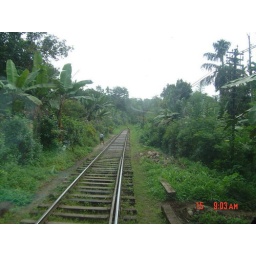
501-SriLanka-Elle-Train Journey to Elle-We were in observation coach usually the last coach with big glass windows